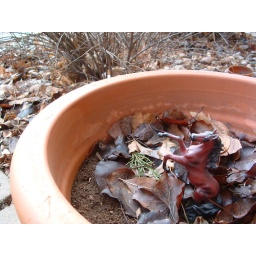
horse in terra cotta pot